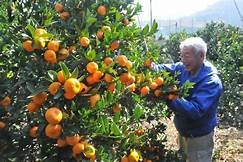
Label: mandarine